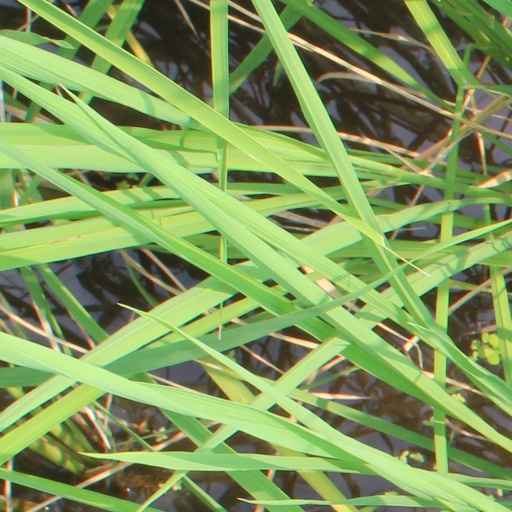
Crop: rice